Answer in natural language. Is Doorway (marked B) to the left of gray lshaped countertop (marked C)? Choose between the following options: yes or no
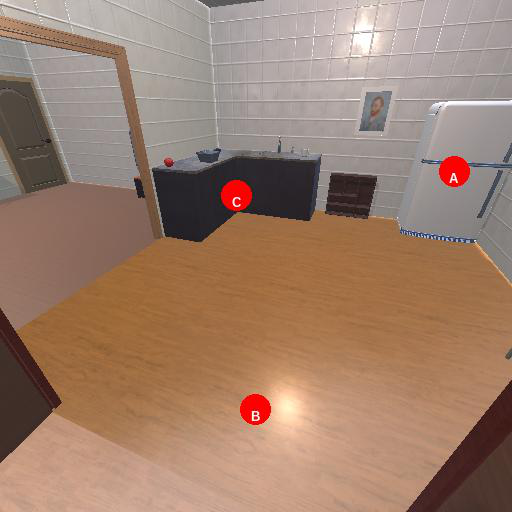
<answer>no</answer>